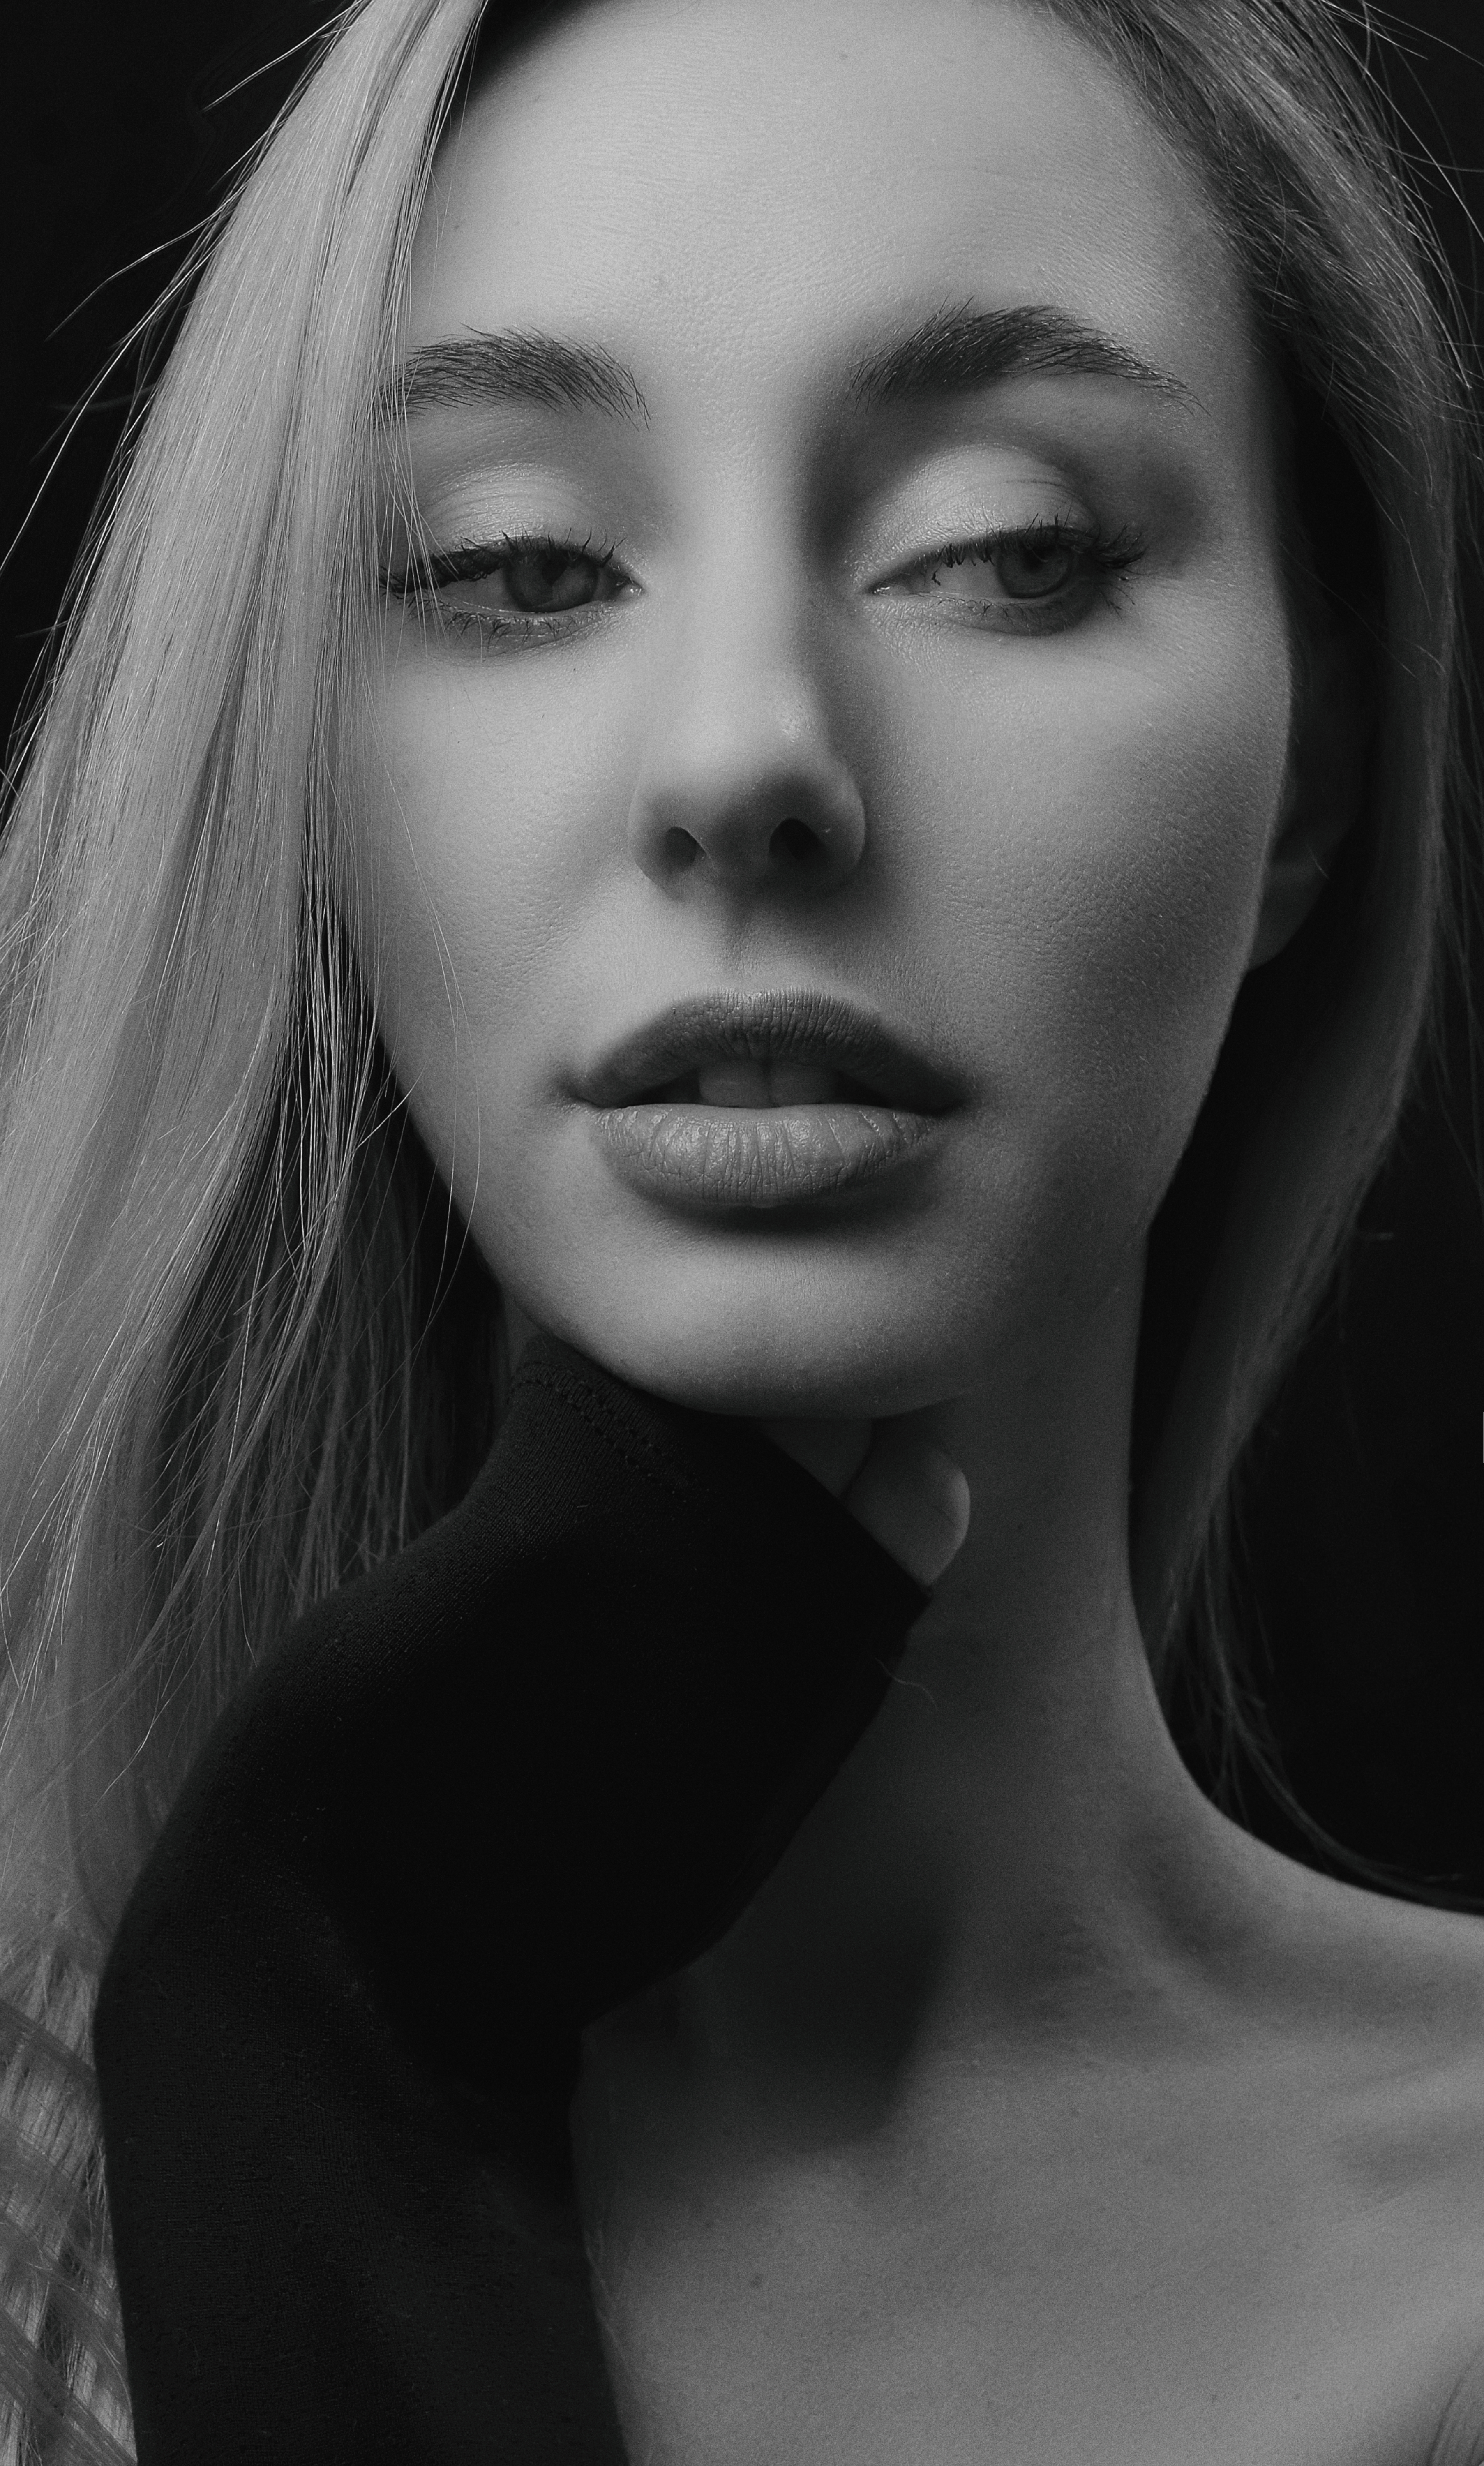
portrait, girl, body, retro, face, beautiful, look, studio, monochrome, donate, forehead, nose, cheek, skin, lip, chin, eyebrow, hairstyle, eye liner, shoulder, eyelash, mouth, facial expression, lipstick, flash photography, human body, jaw, iris, makeover, black and white, style, smile, cool, eye shadow, black hair, layered hair, Tints and shades, Step cutting, beauty, long hair, monochrome photography, eyelash extensions, blond, brown hair, selfie, darkness, fashion model, portrait photography, art, mascara, art model, photo shoot, lip gloss, jewellery, chest, model, feathered hair, fur, fashion accessory